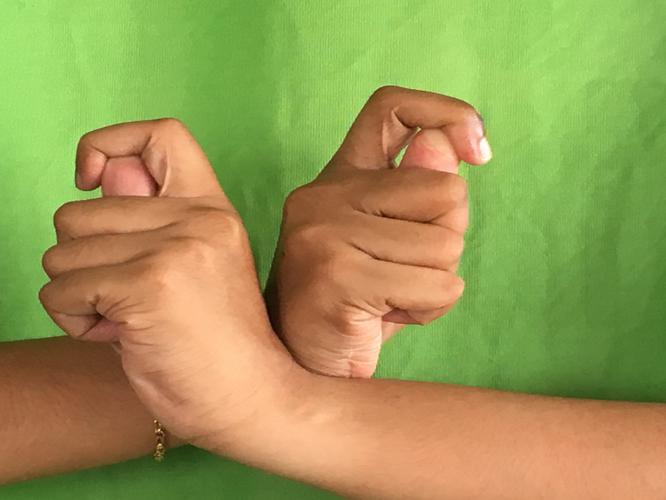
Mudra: Berunda
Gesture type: double_hand